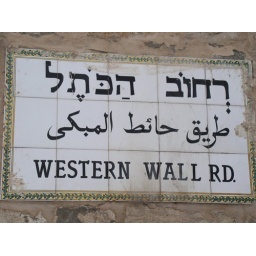
Street sign in Hebrew, Arabic, and English for the road at the back exit to the Western Wall